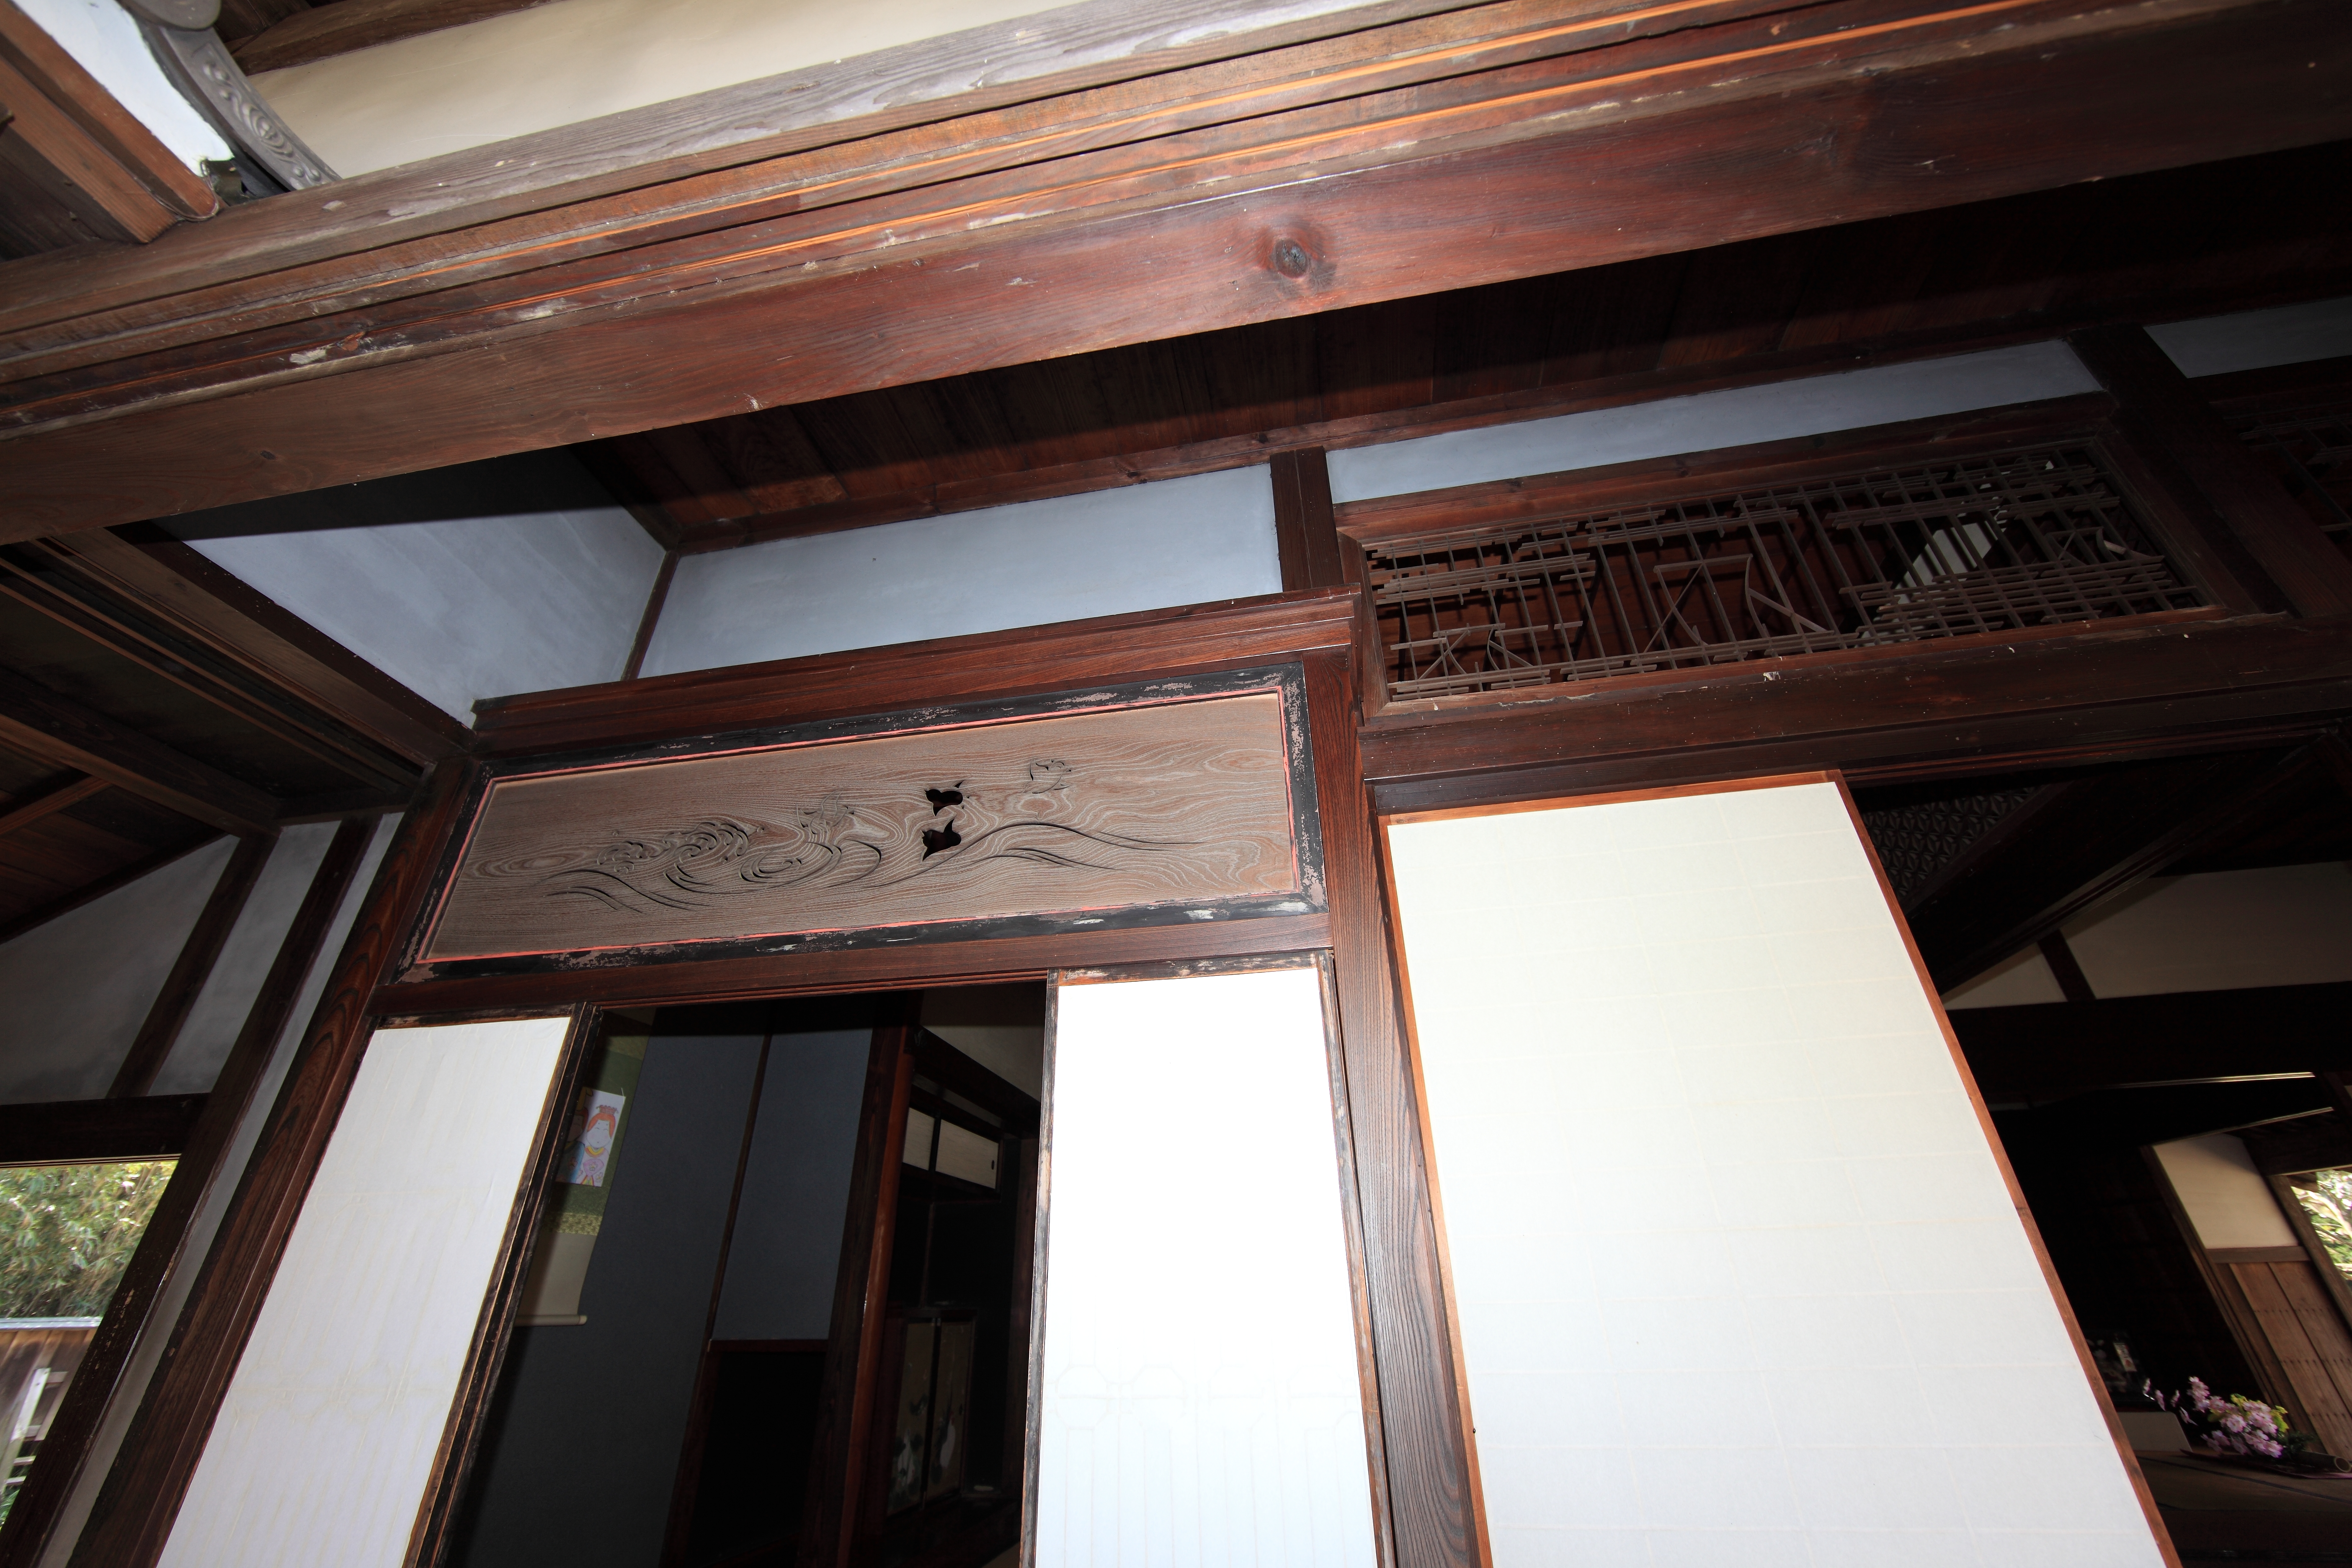
architecture, wood, farm, house, window, roof, home, beam, ceiling, high, park, exterior, room, lighting, interior design, cool image, design, japanese, 5d, style, hires, markii, traditional, hi, res, resolution, chiba, sodegaura, shindoh, sodegaurakouen, daylighting, window covering, outdoor structure